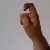
The image shows a hand gesture representing the letter 'X' in Indian Sign Language.